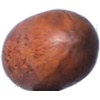
Label: Nut Pecan 1